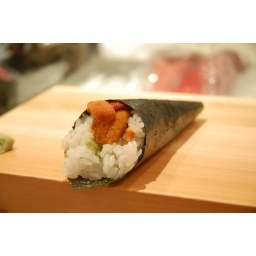
Fresh Uni in Tsukiji fish market - Tokyo